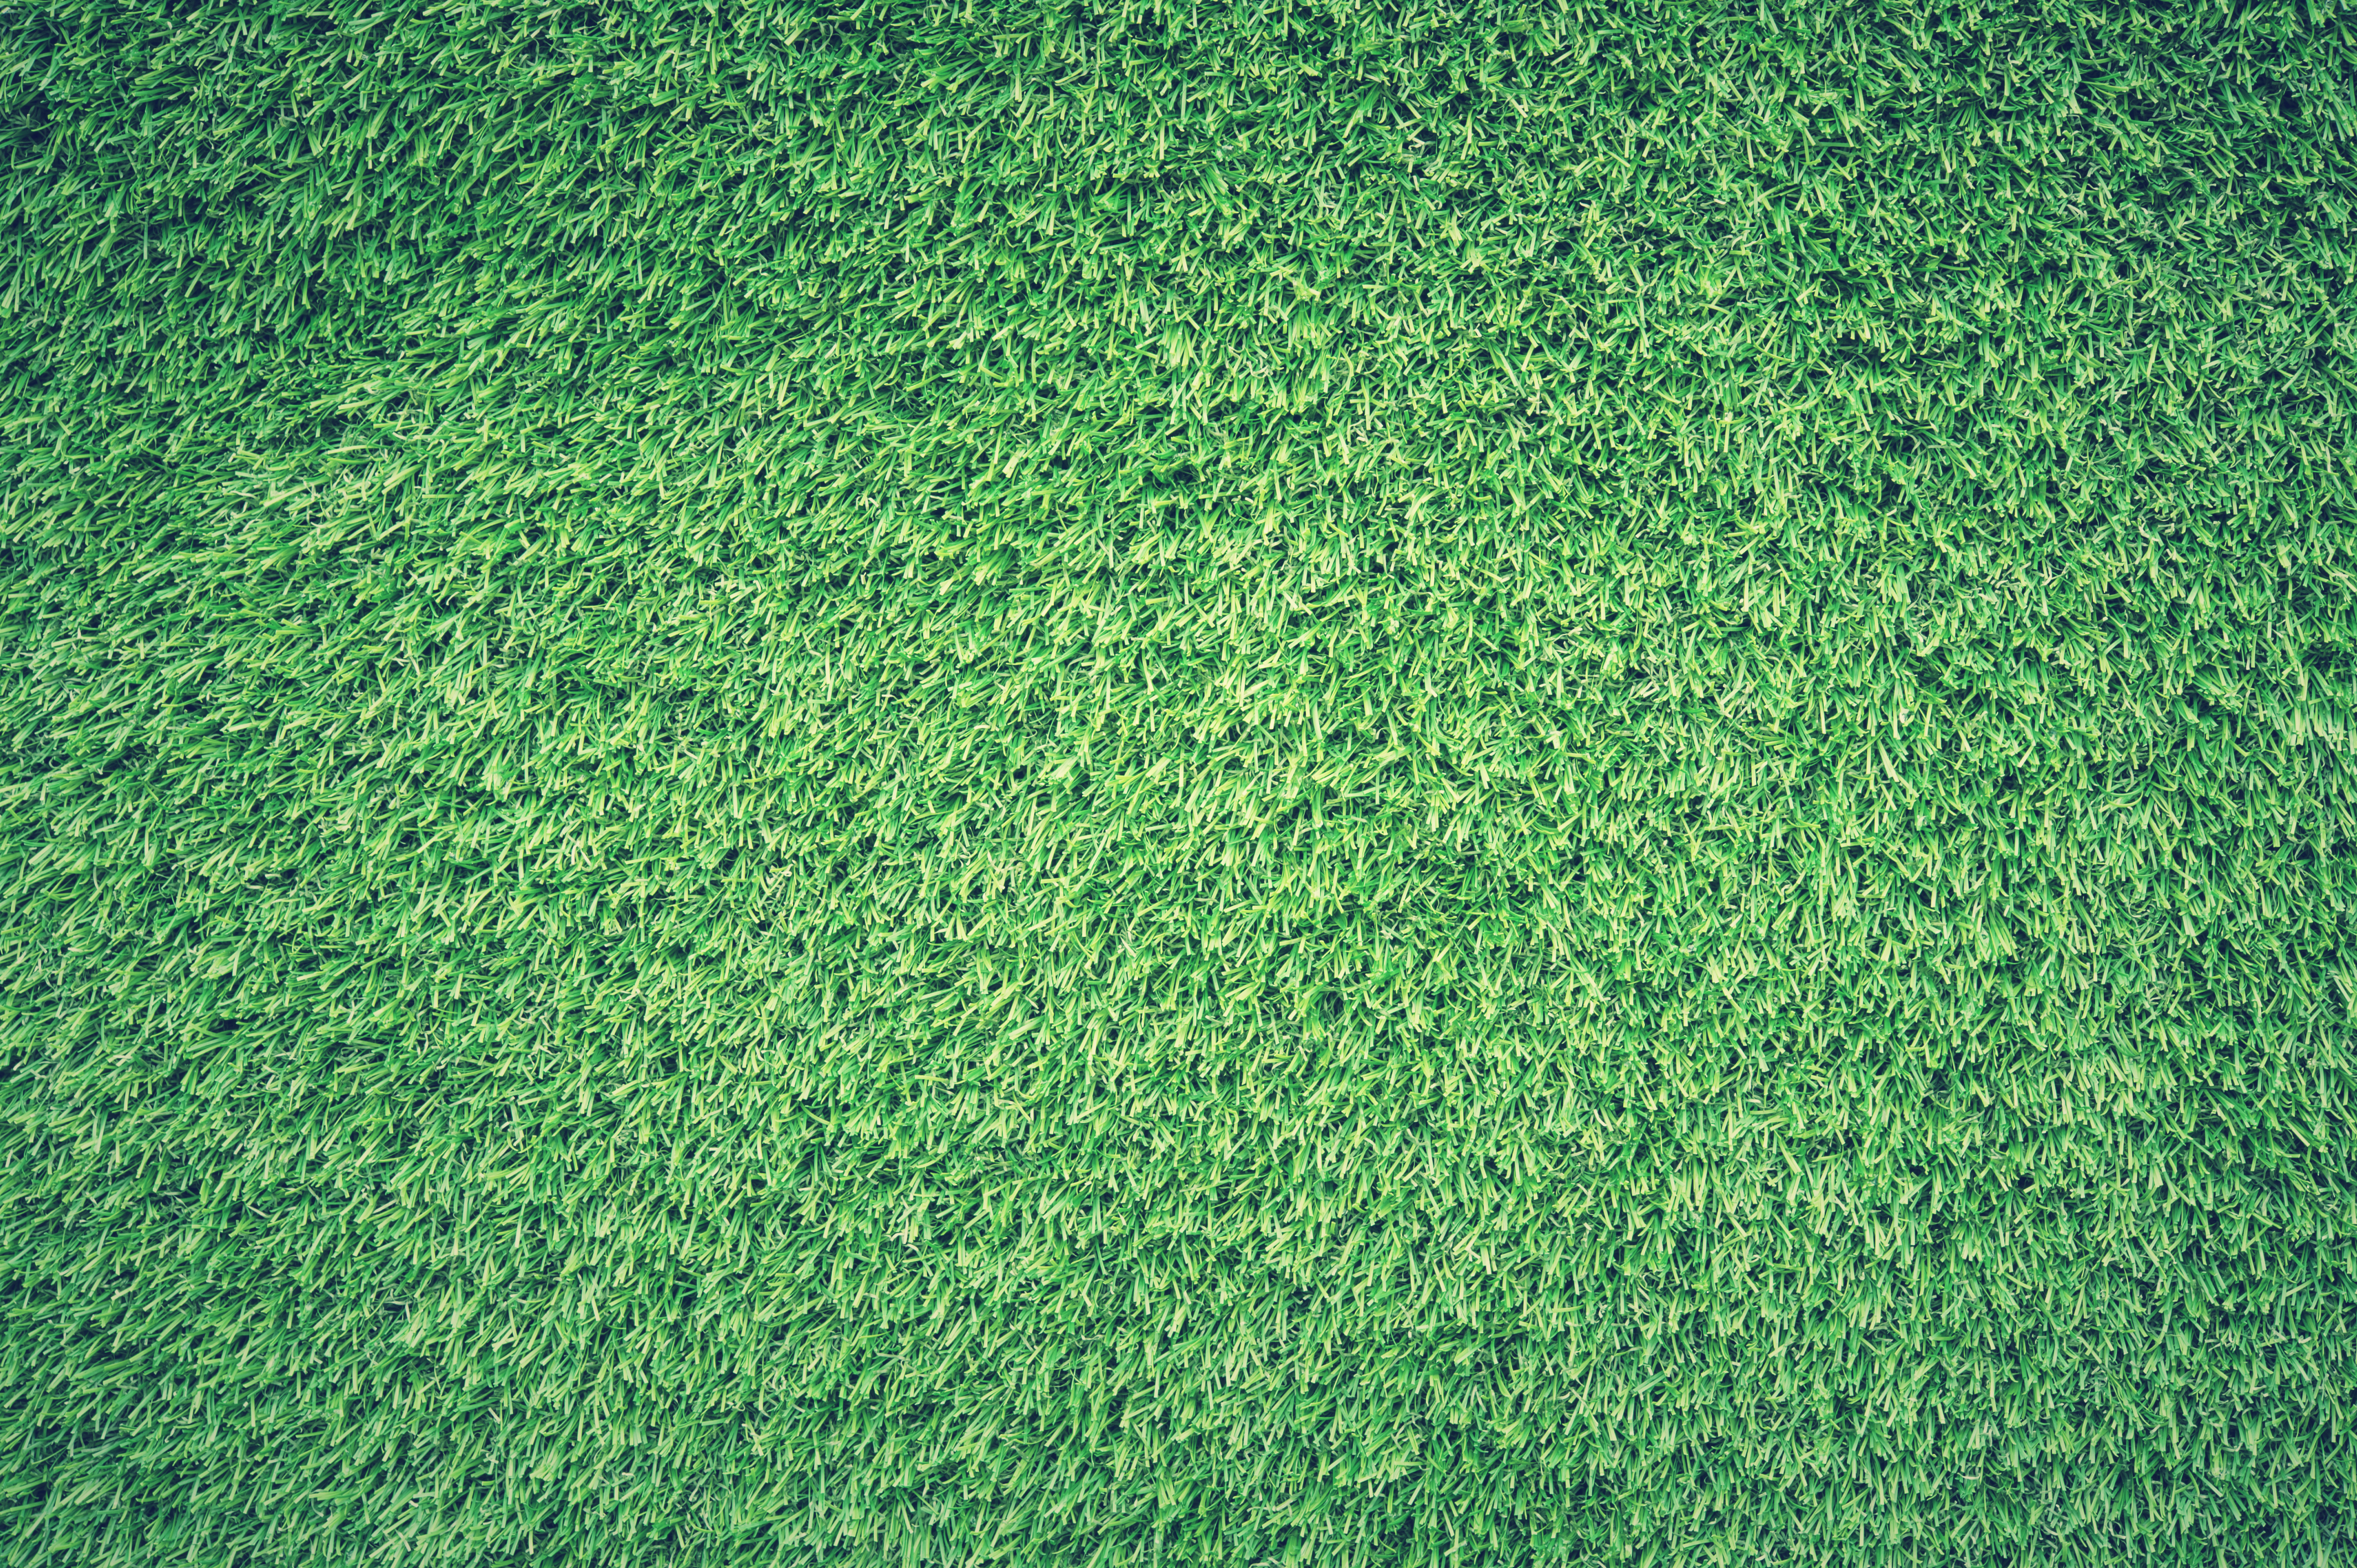
grass, plant, field, lawn, texture, leaf, green, crop, soil, agriculture, algae, grassland, shrub, net, flooring, artificial turf, grass family